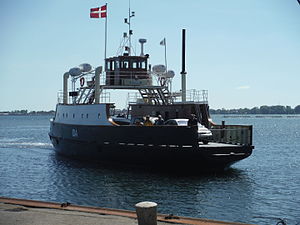
Bogø-Stubbekøbing
Færgen Ida sejler på overfarten Bogø-Stubbekøbing
Bogø-Stubbekøbing er betegnelsen for færgeruten, som forbinder Bogø Havn med Falsters købstad, Stubbekøbbing. Færgen sejler på farvandet Grønsund.